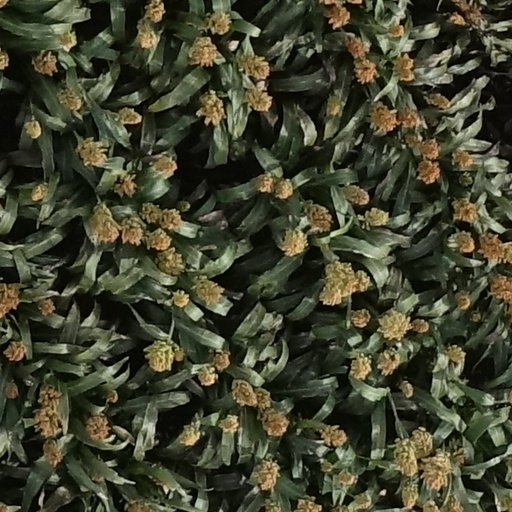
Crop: sorghum